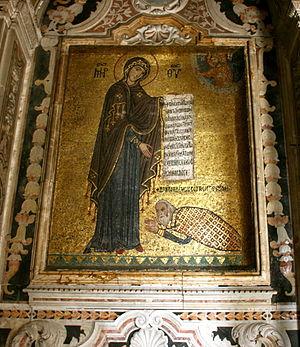
L'église de la Martorana, appelée aussi Santa Maria dell'Ammiraglio, située à Palerme sur la place Bellini, est une église en croix grecque qui connut des transformations importantes aux XIIIᵉ et XIVᵉ siècles. Les offices — catholiques — y sont célébrés dans le rite grec orthodoxe. Ses parties les plus anciennes sont représentatives d'une architecture byzanto-normande commune en Sicile à cette époque.